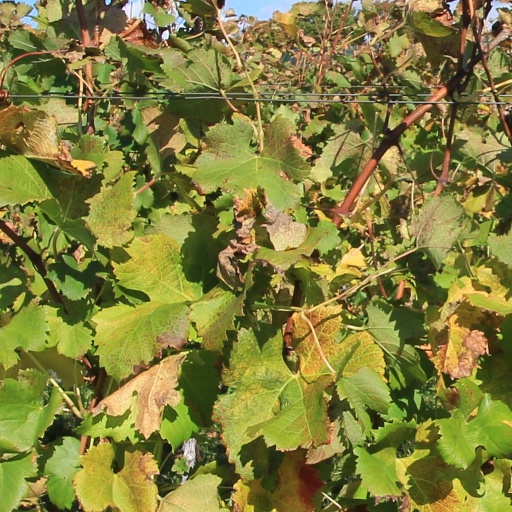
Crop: grape